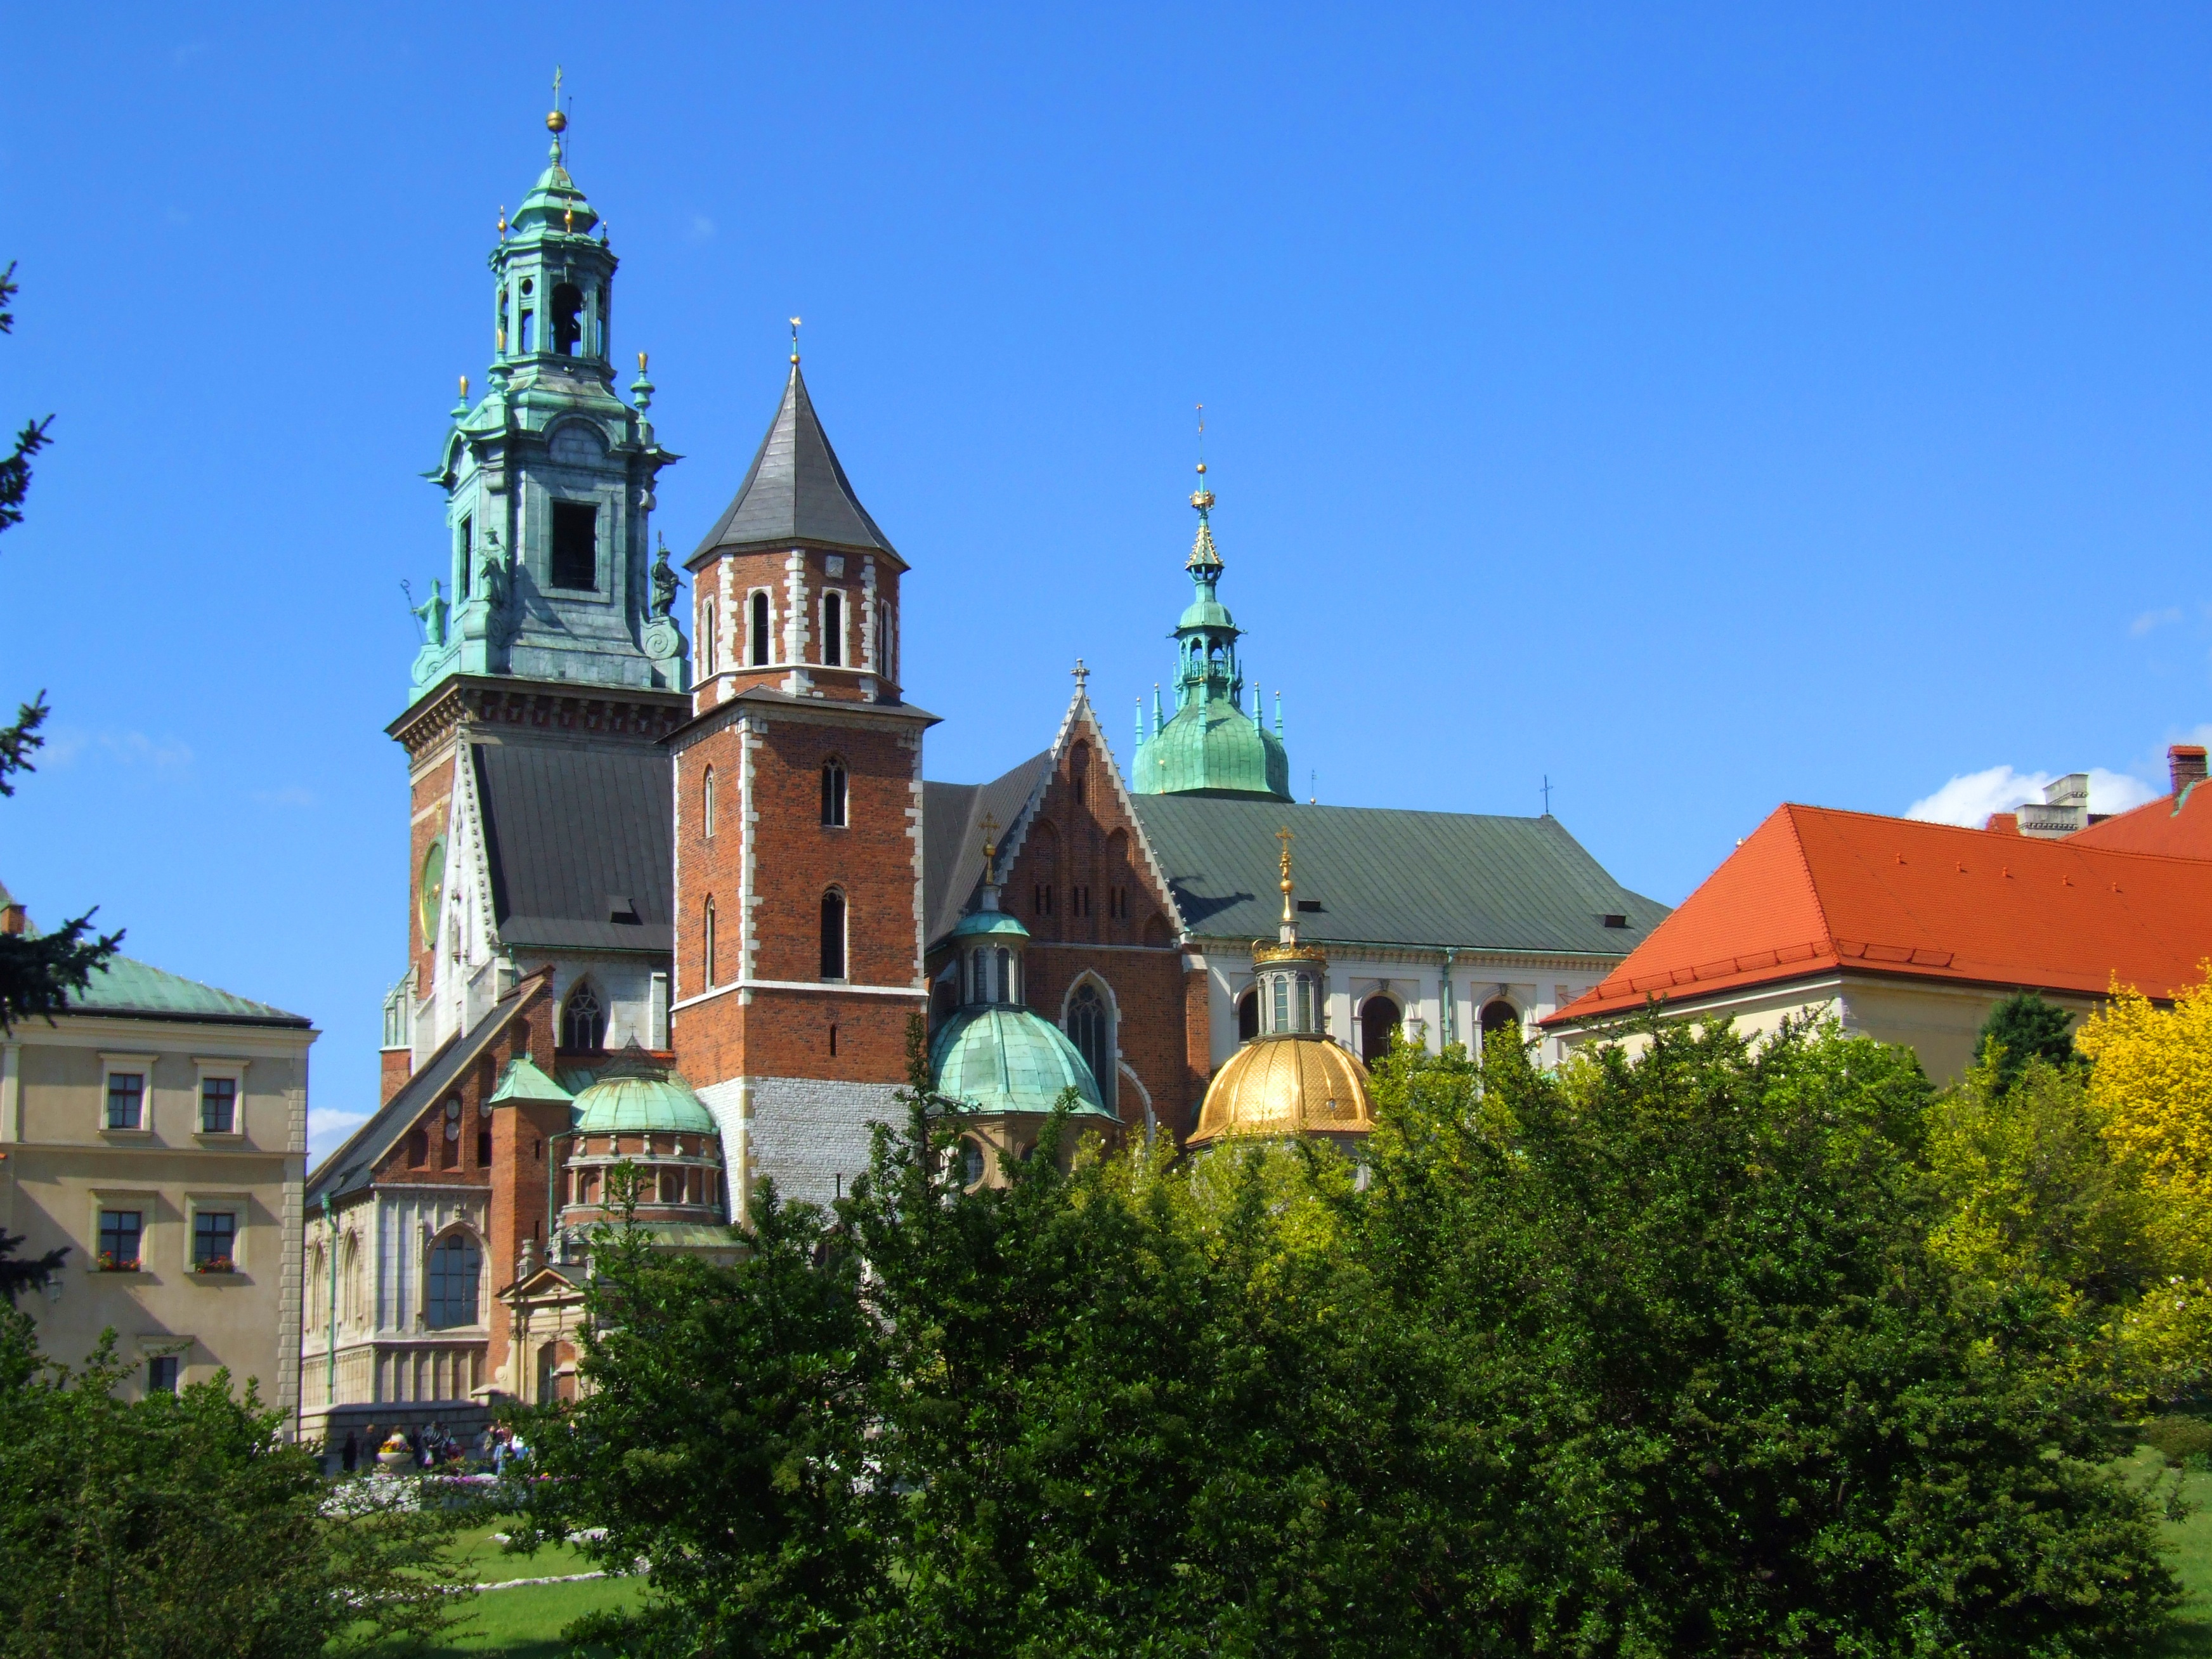
architecture, town, building, chateau, old, monument, tower, castle, landmark, church, cathedral, tourism, place of worship, monastery, poland, estate, krakow, wawel, the old town